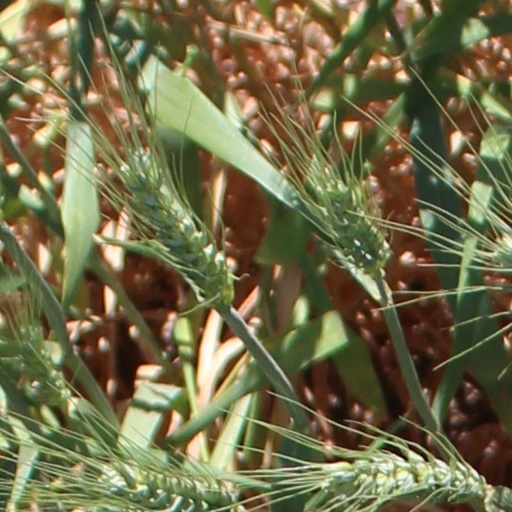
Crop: wheat